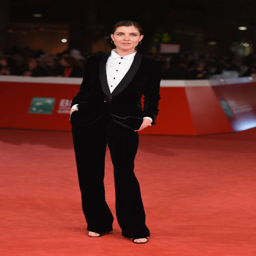
actor walks a red carpet during film festival .